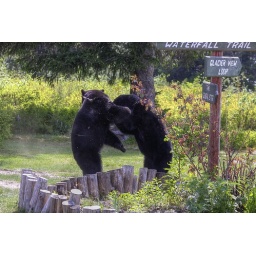
Taku Lake Lodge, 2 female black bears fighting over a cub